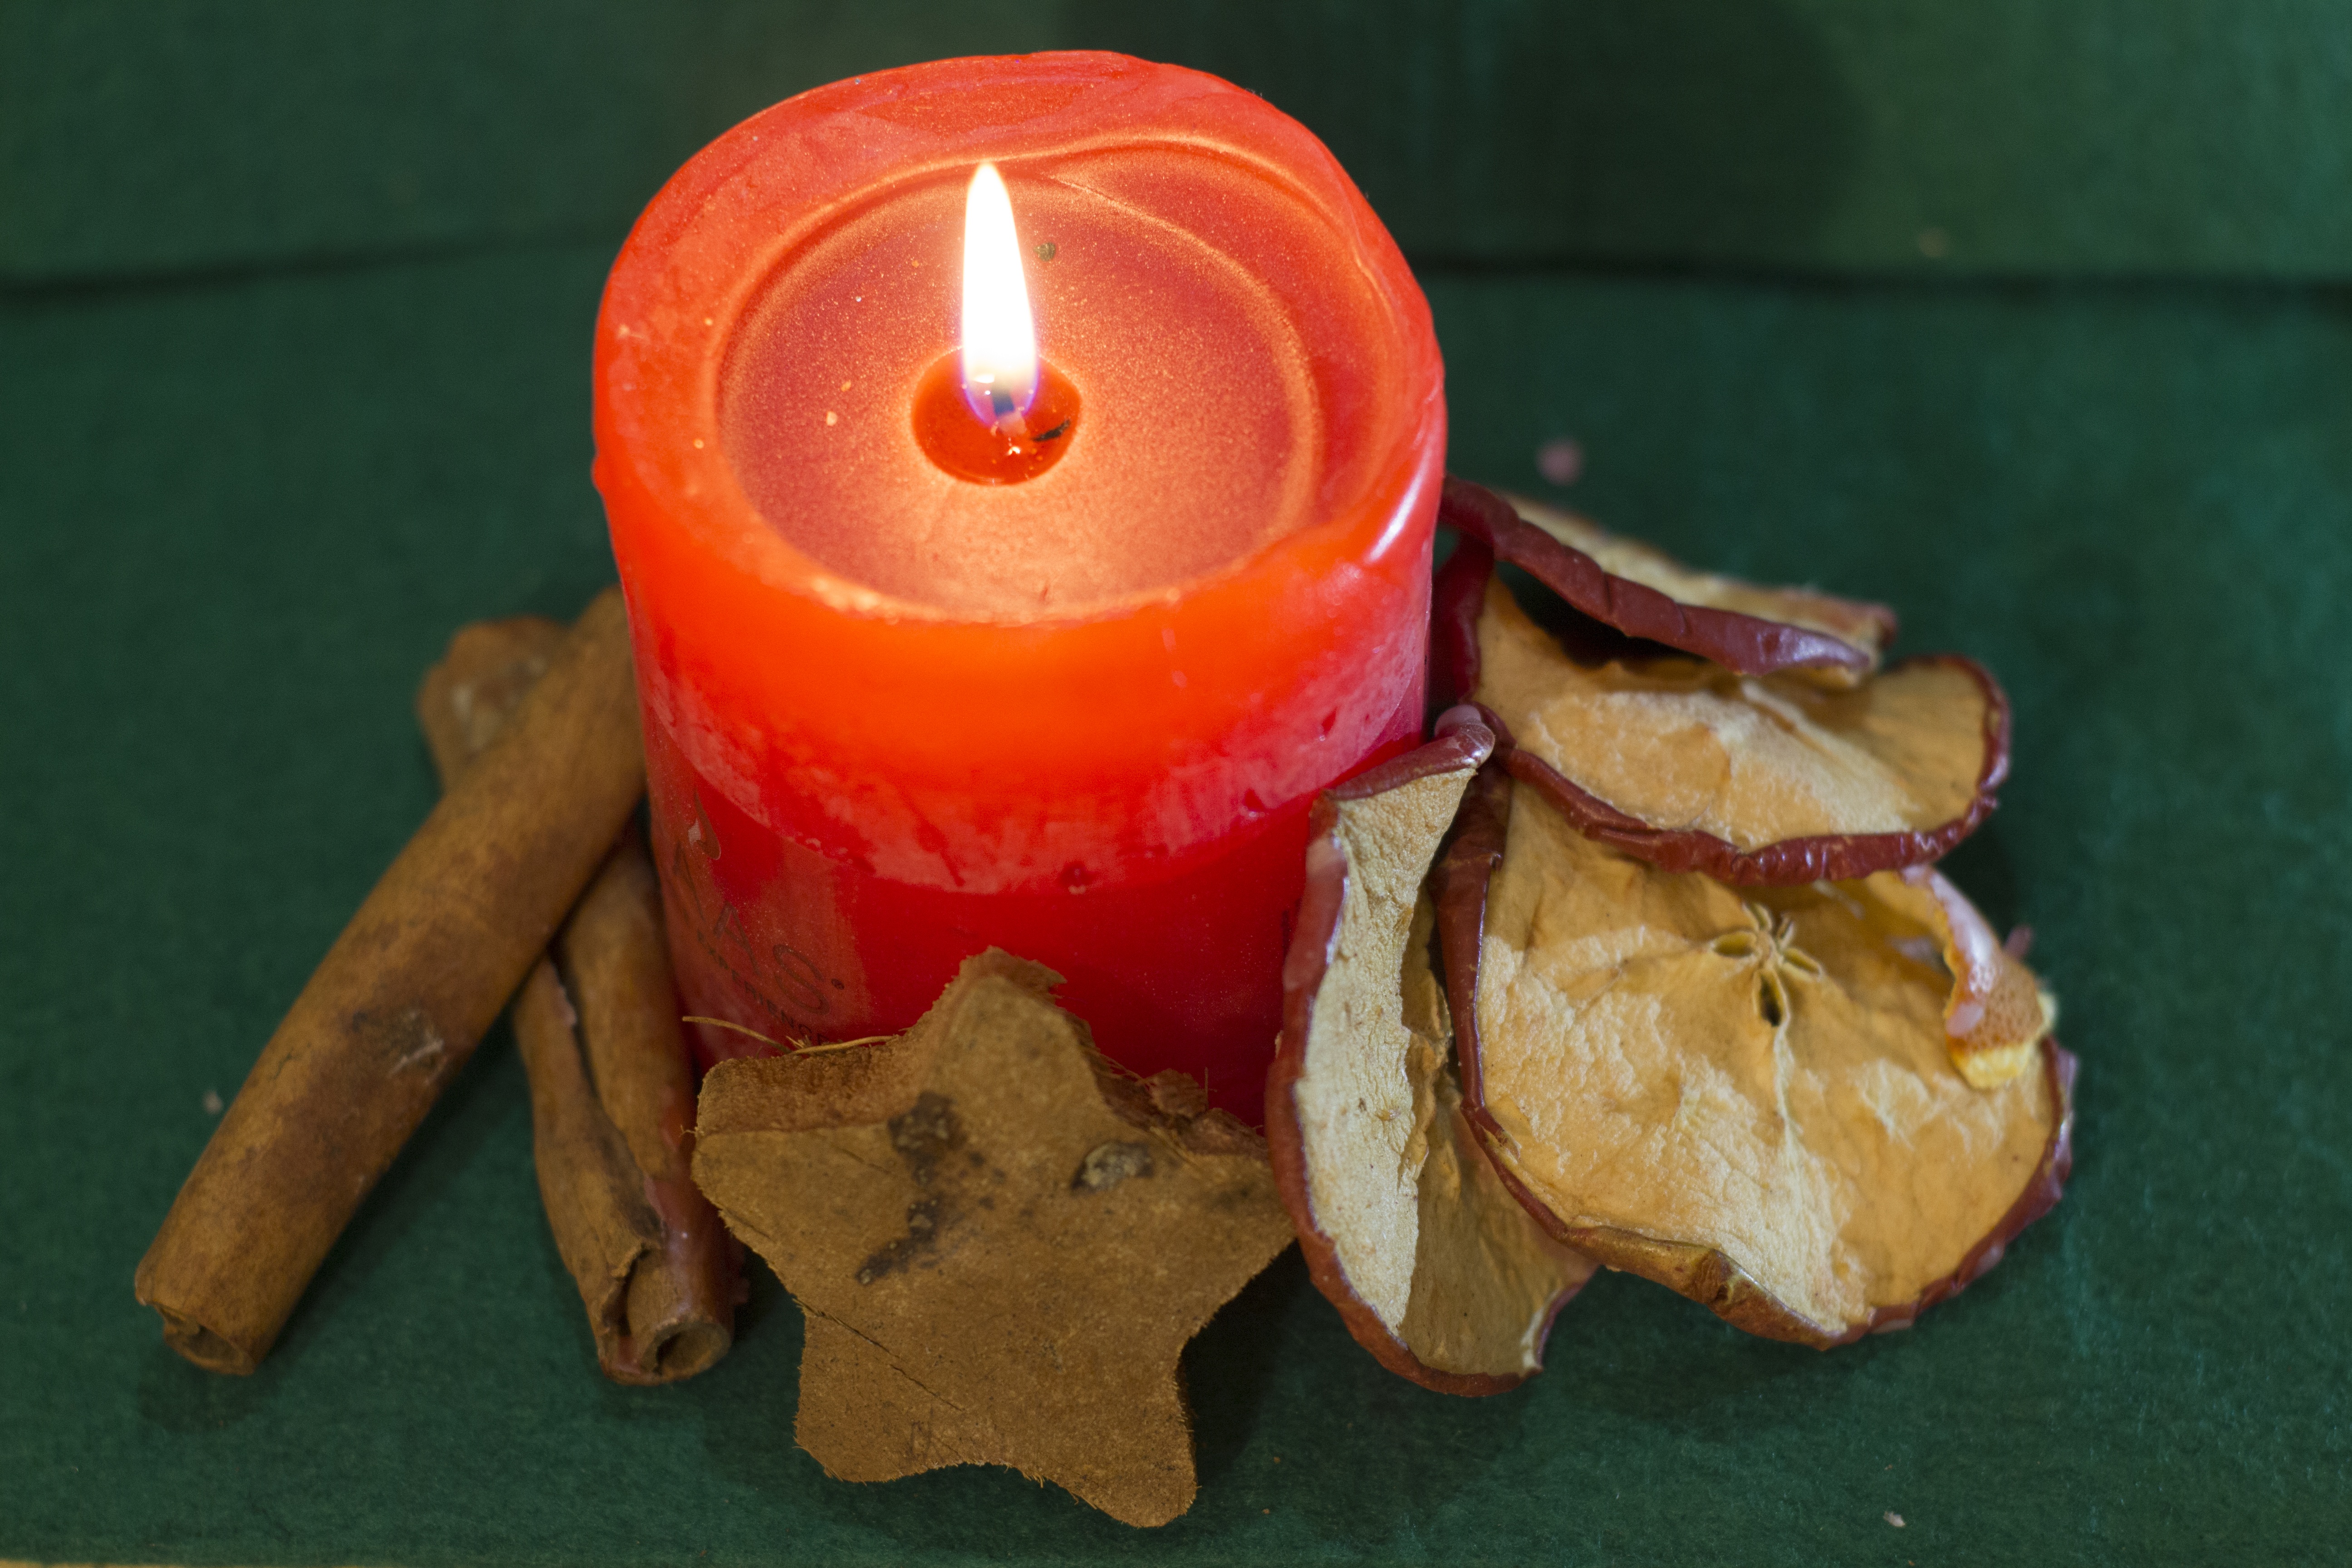
plant, flower, food, red, produce, candle, lighting, still life, flowers, tribute, macro photography, flowering plant, dry apple, land plant